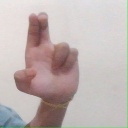
अक्षर: आ